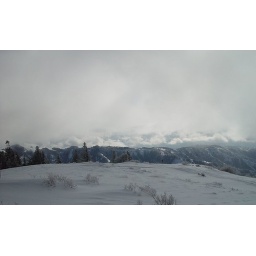
Mt Misery lookout vista in the blue mountains of washington state